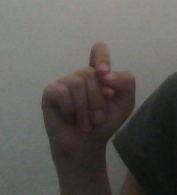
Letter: fa